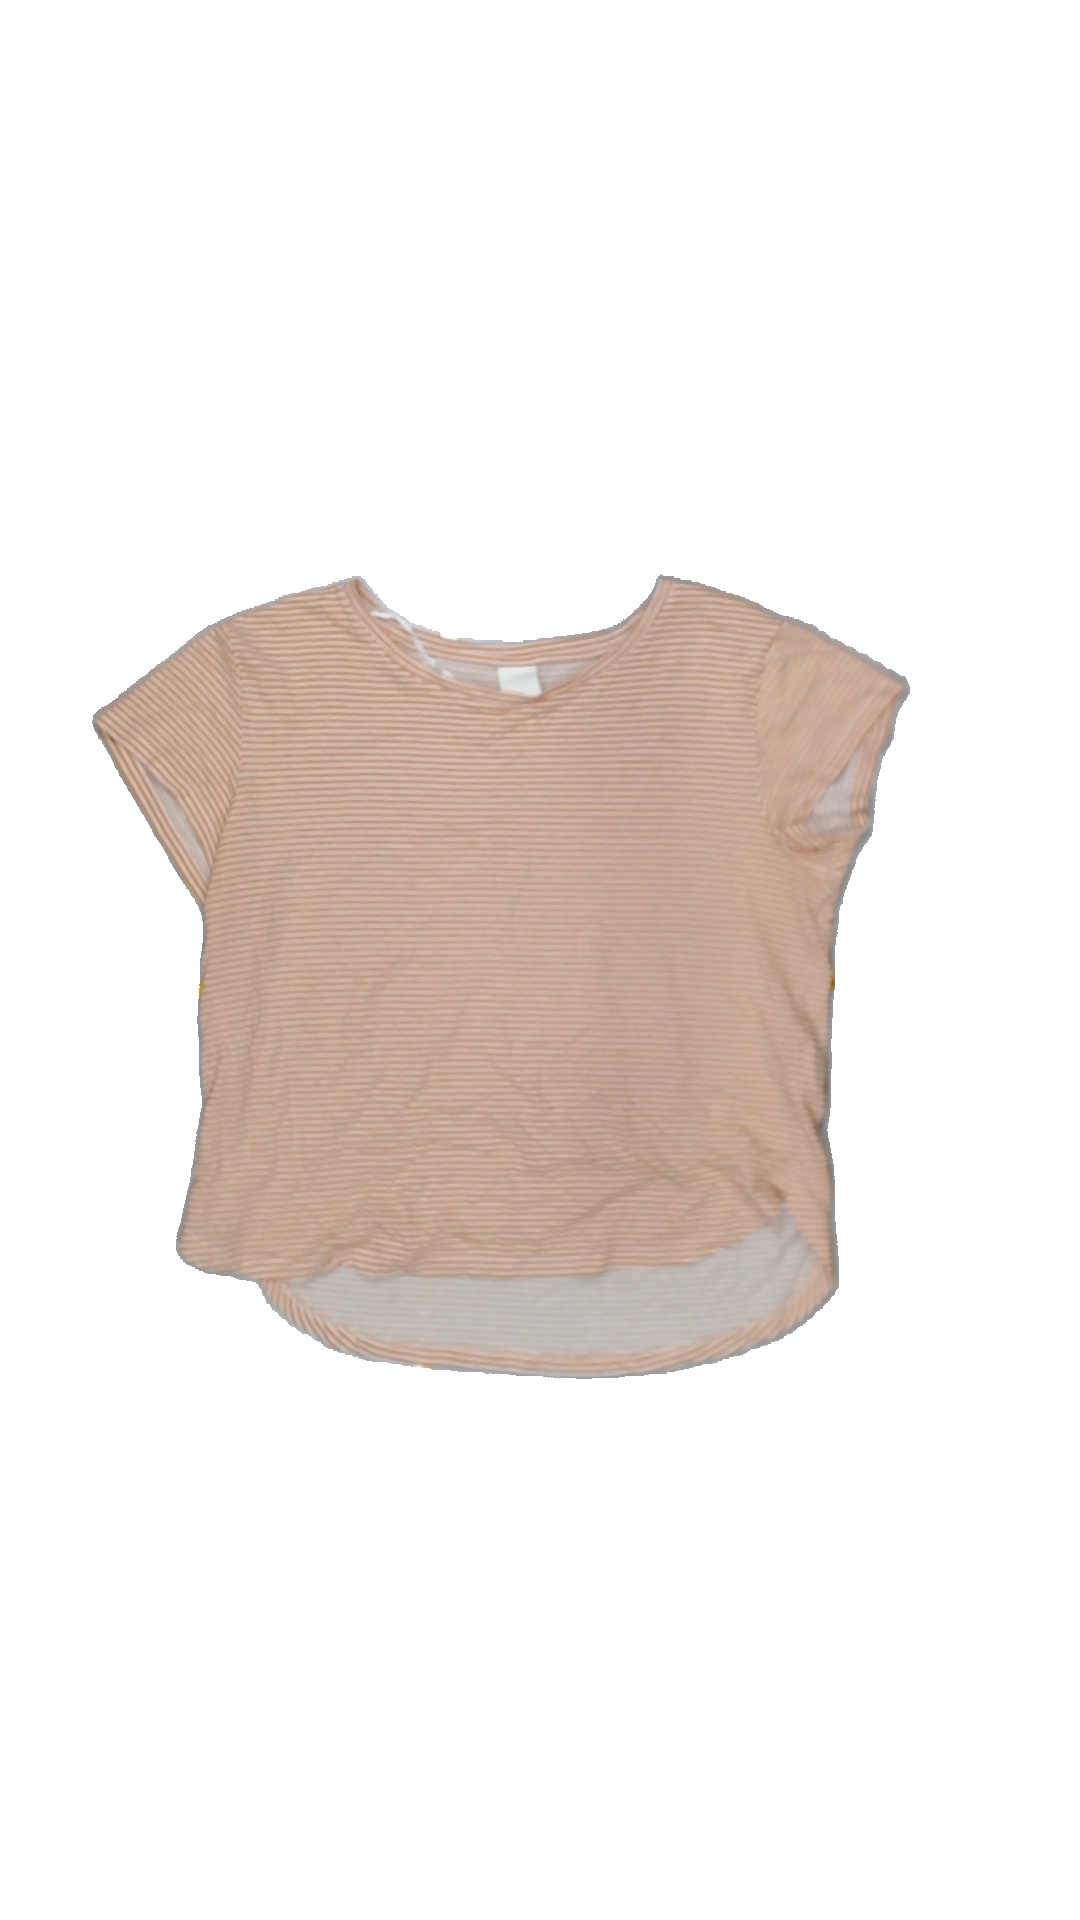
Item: T-shirt (Ladies)
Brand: H&m
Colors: Multicolor
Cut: C-collar, Regular
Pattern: Striped
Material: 100%cotton
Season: All
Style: No trend
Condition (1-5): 5
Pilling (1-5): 5
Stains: No
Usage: Reuse
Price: <50